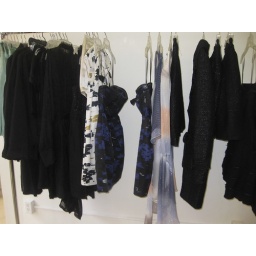
love the black and purple printed dress in the middle